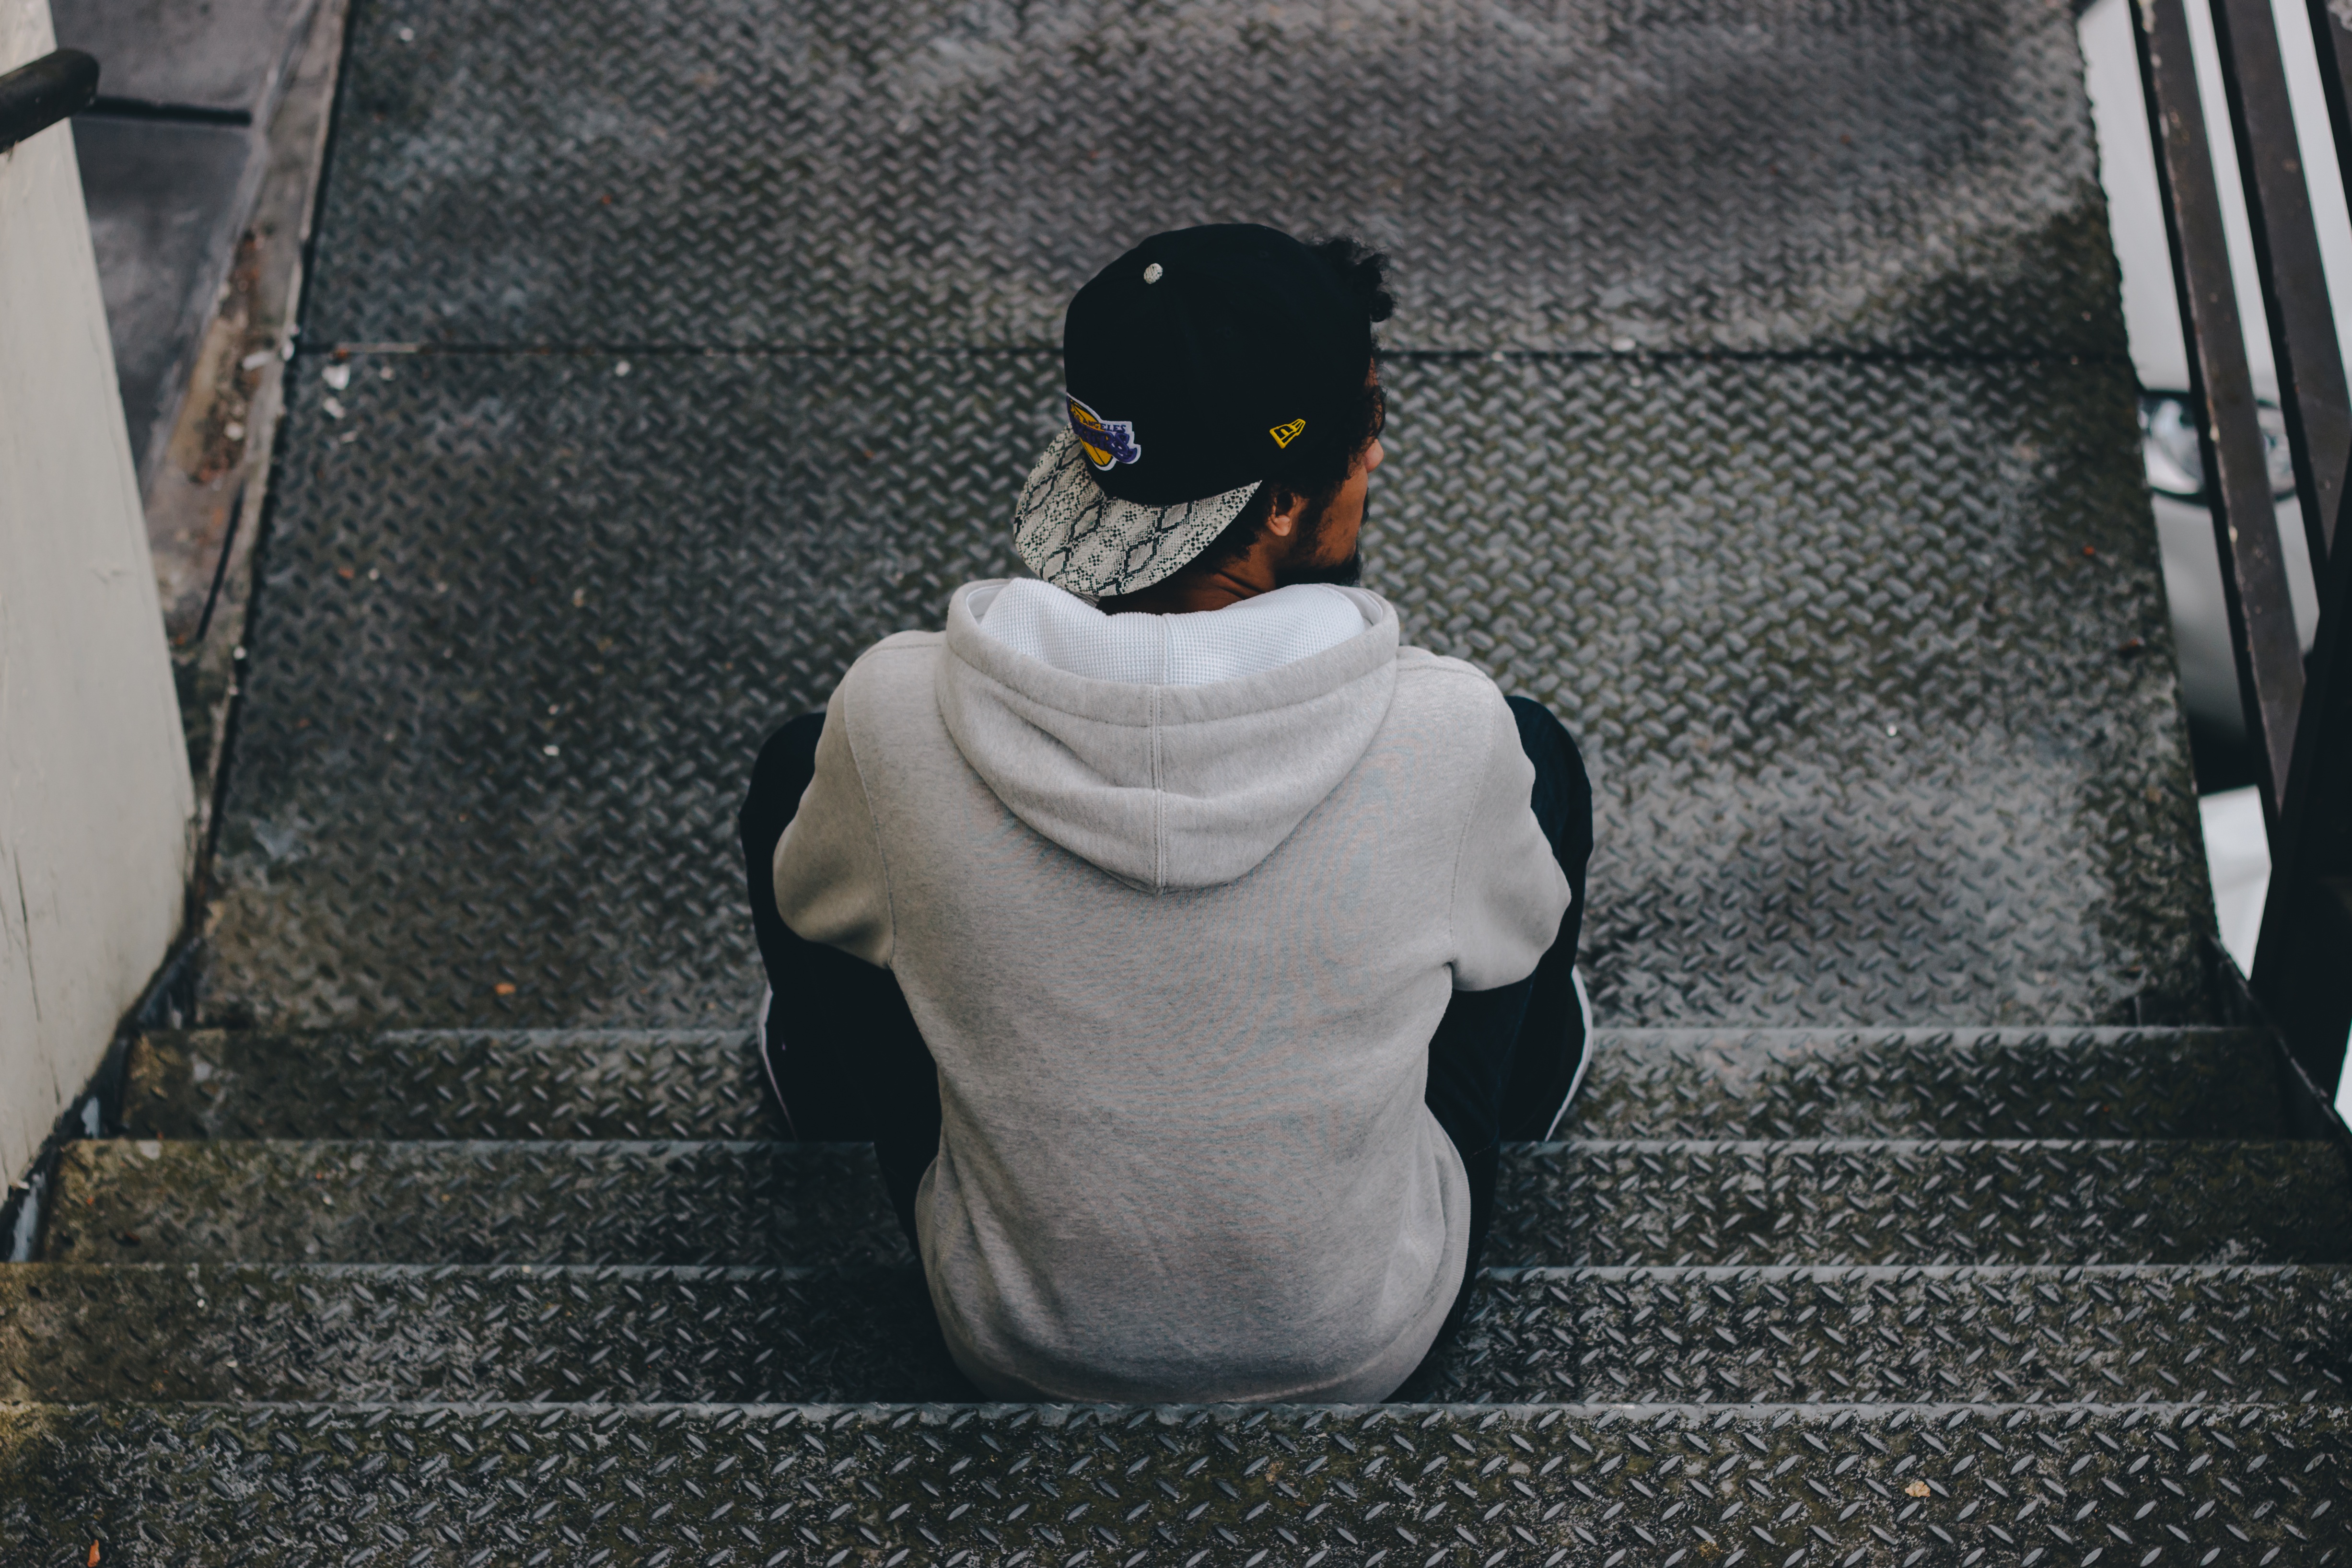
white, black, photograph, human positions, image, statue, art, monument, sculpture